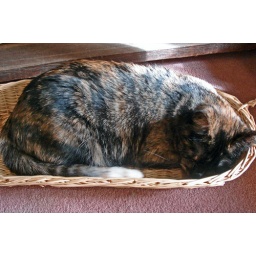
Tippy sleeping in the basket